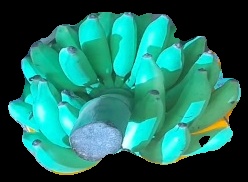
Variety: elakki-bale
Grade: grade2